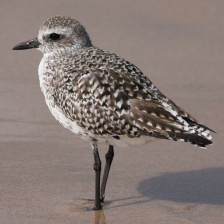
Species: GREY PLOVER
Scientific name: PLUVIALIS SQUATAROLA